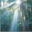
Label: forest